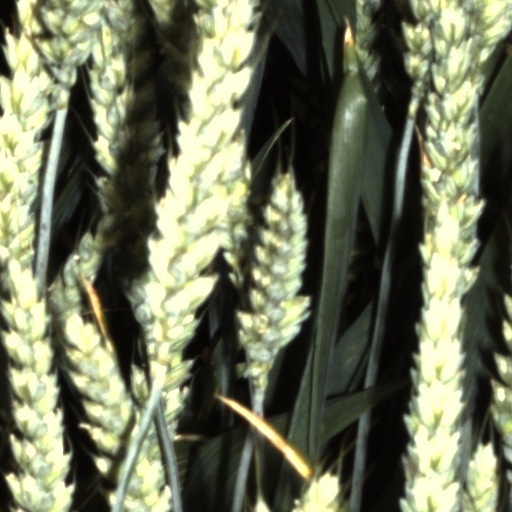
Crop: wheat